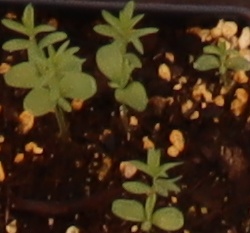
Label: Flax